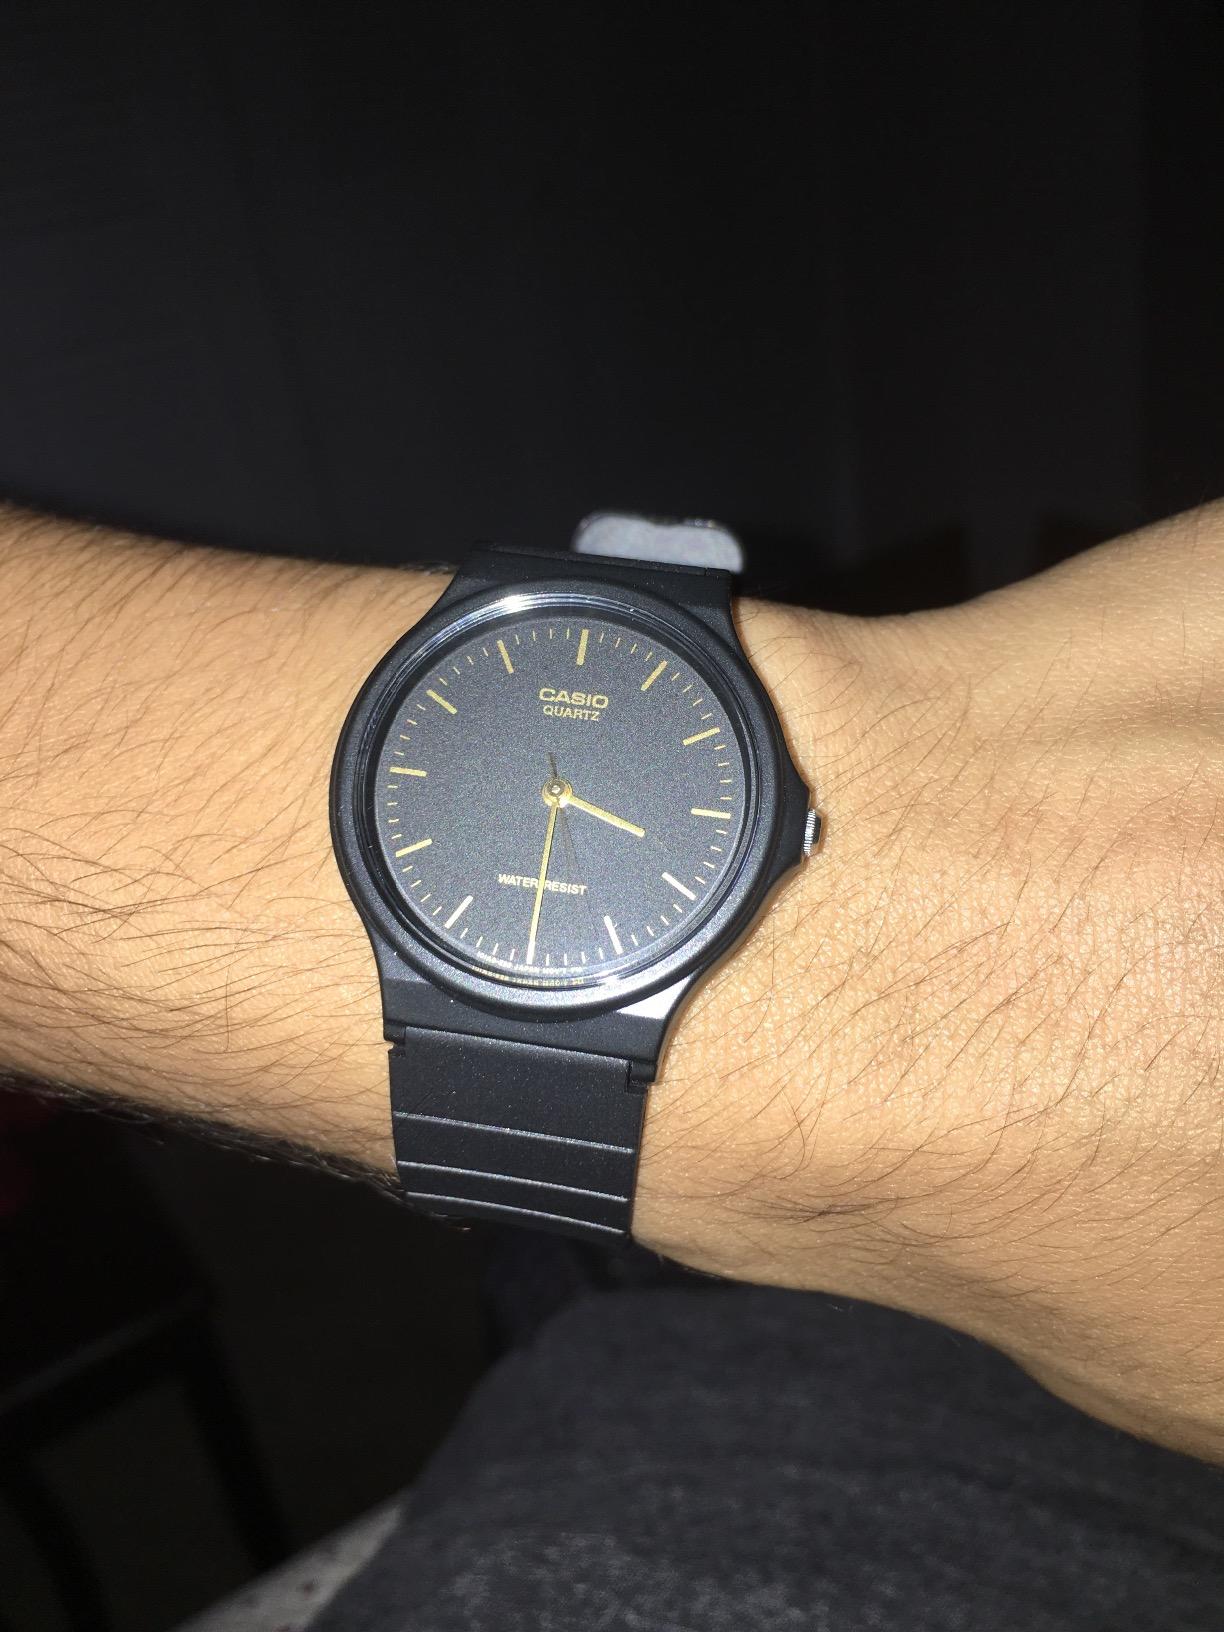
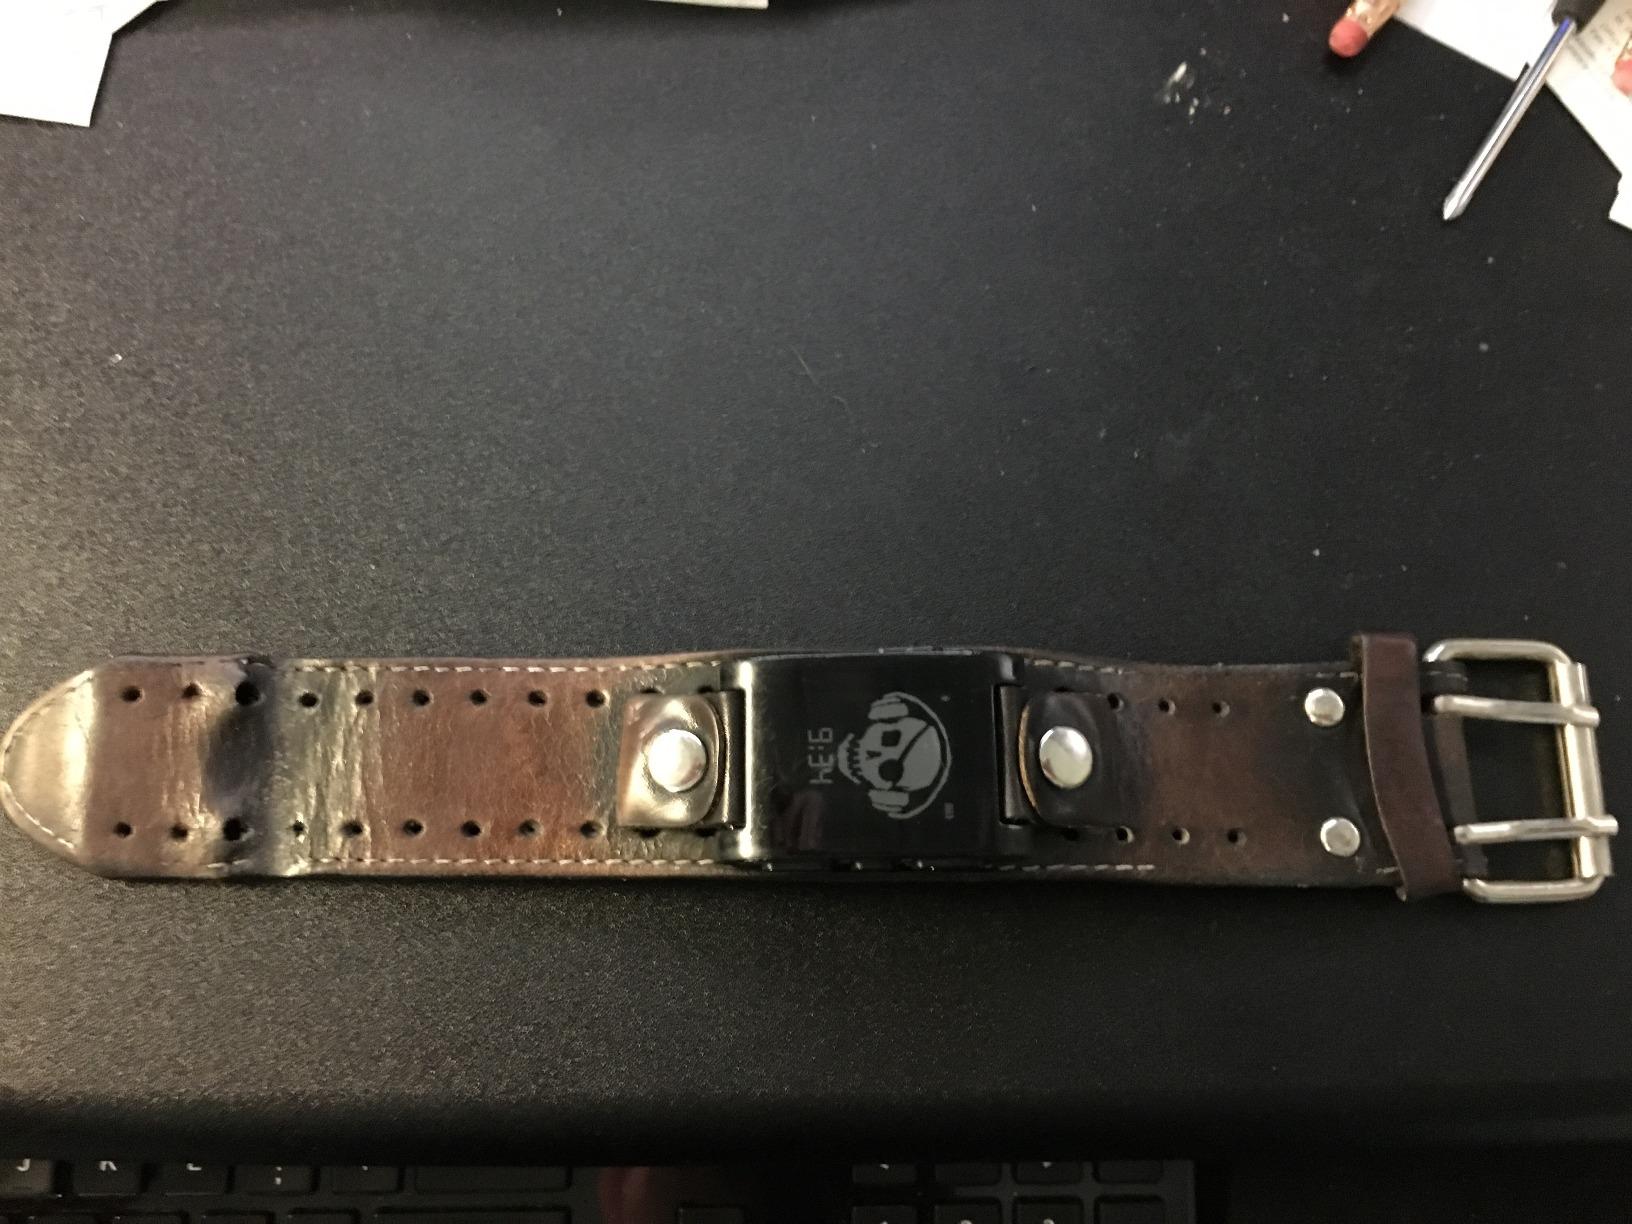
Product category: accessories_watch
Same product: no